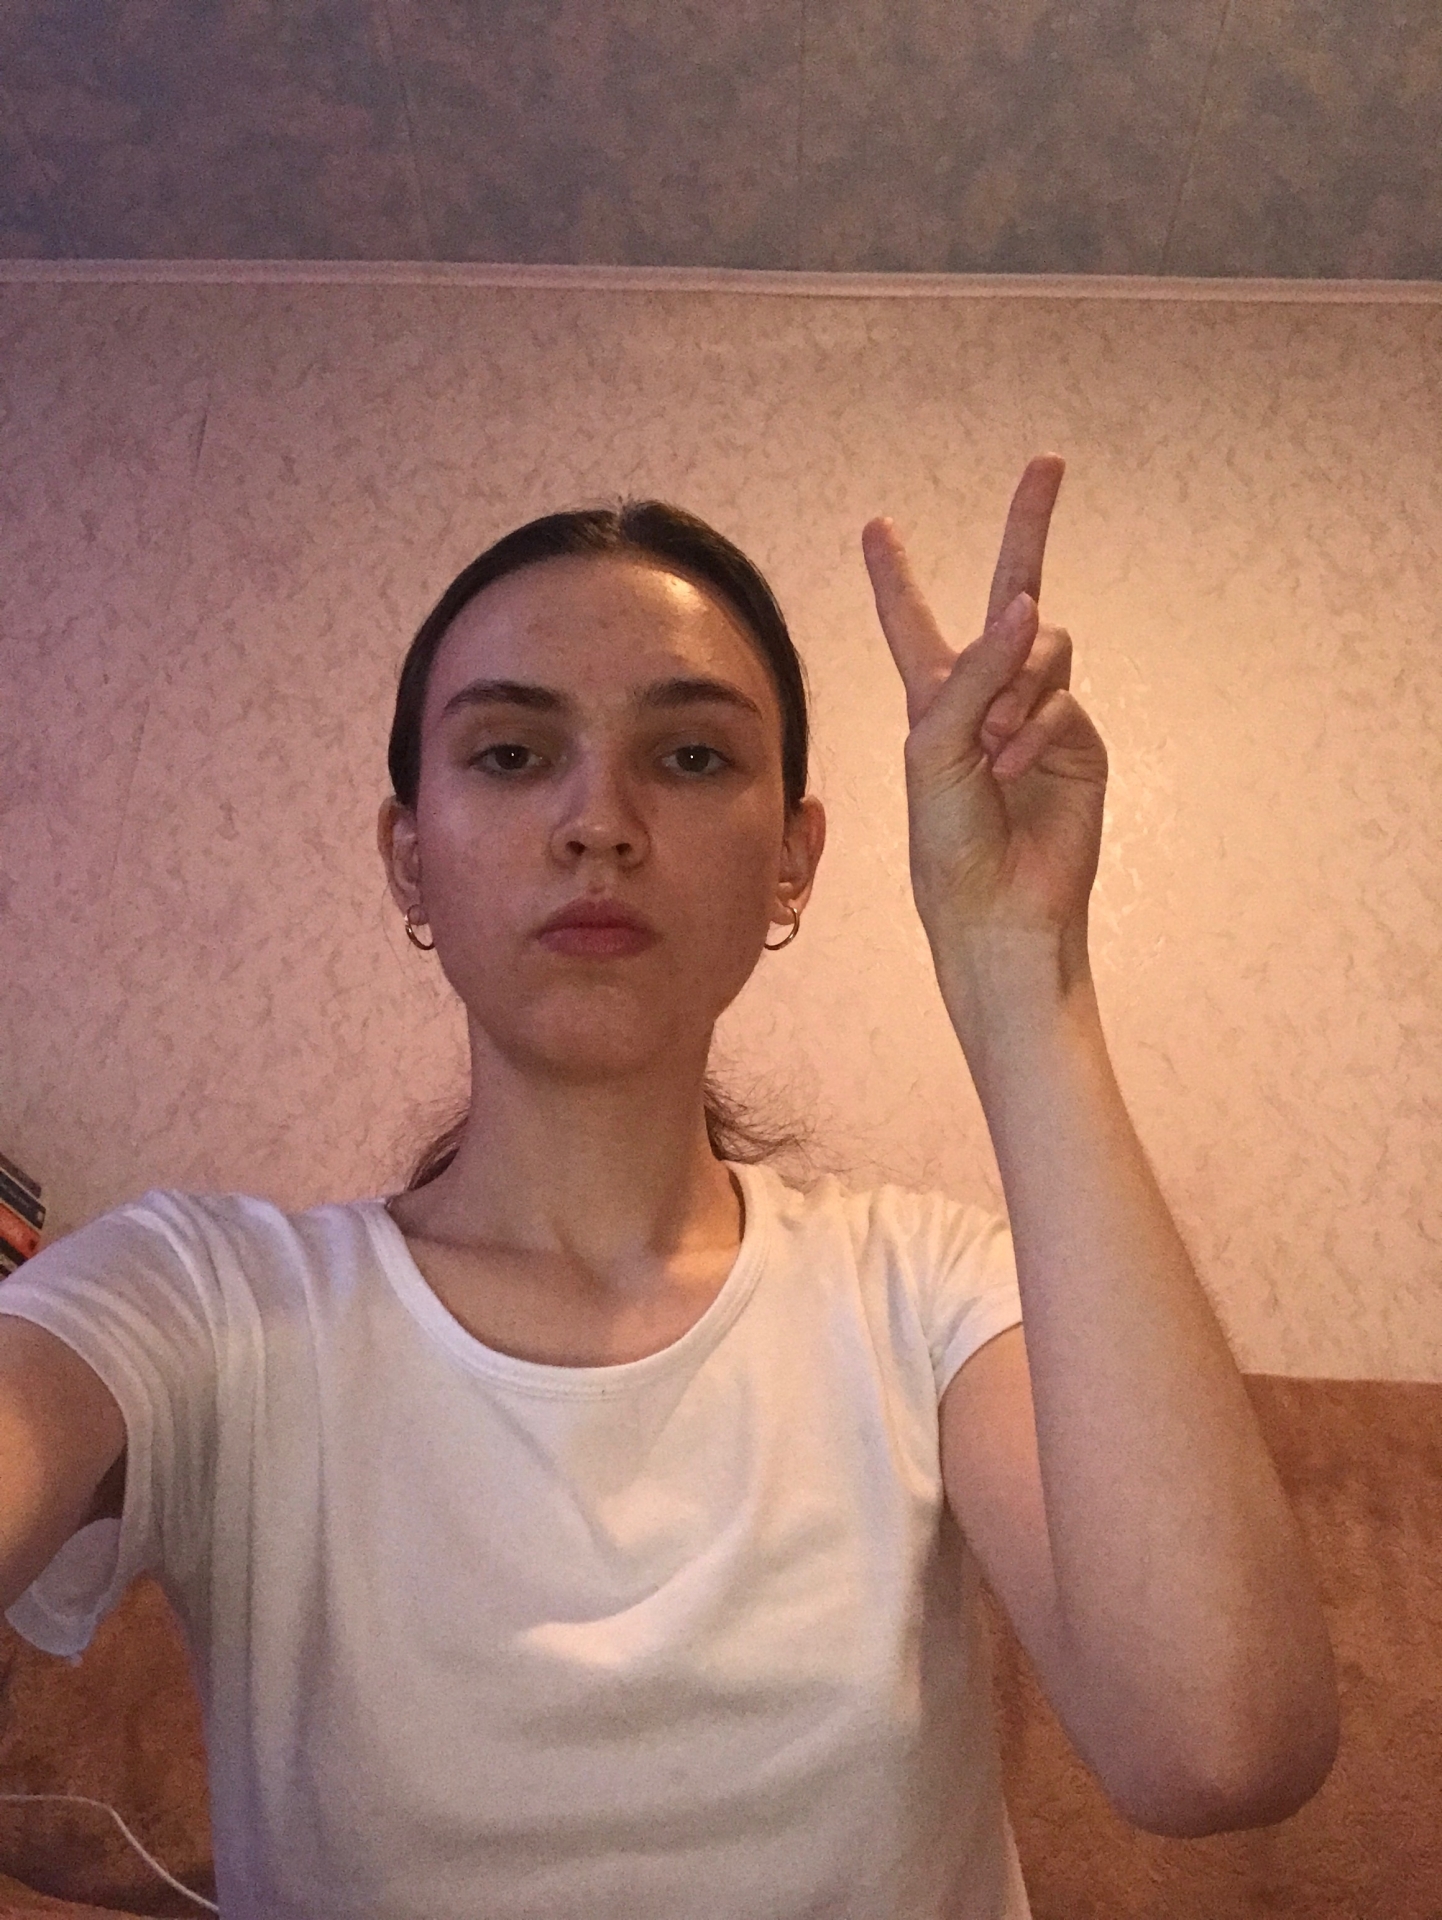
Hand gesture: peace